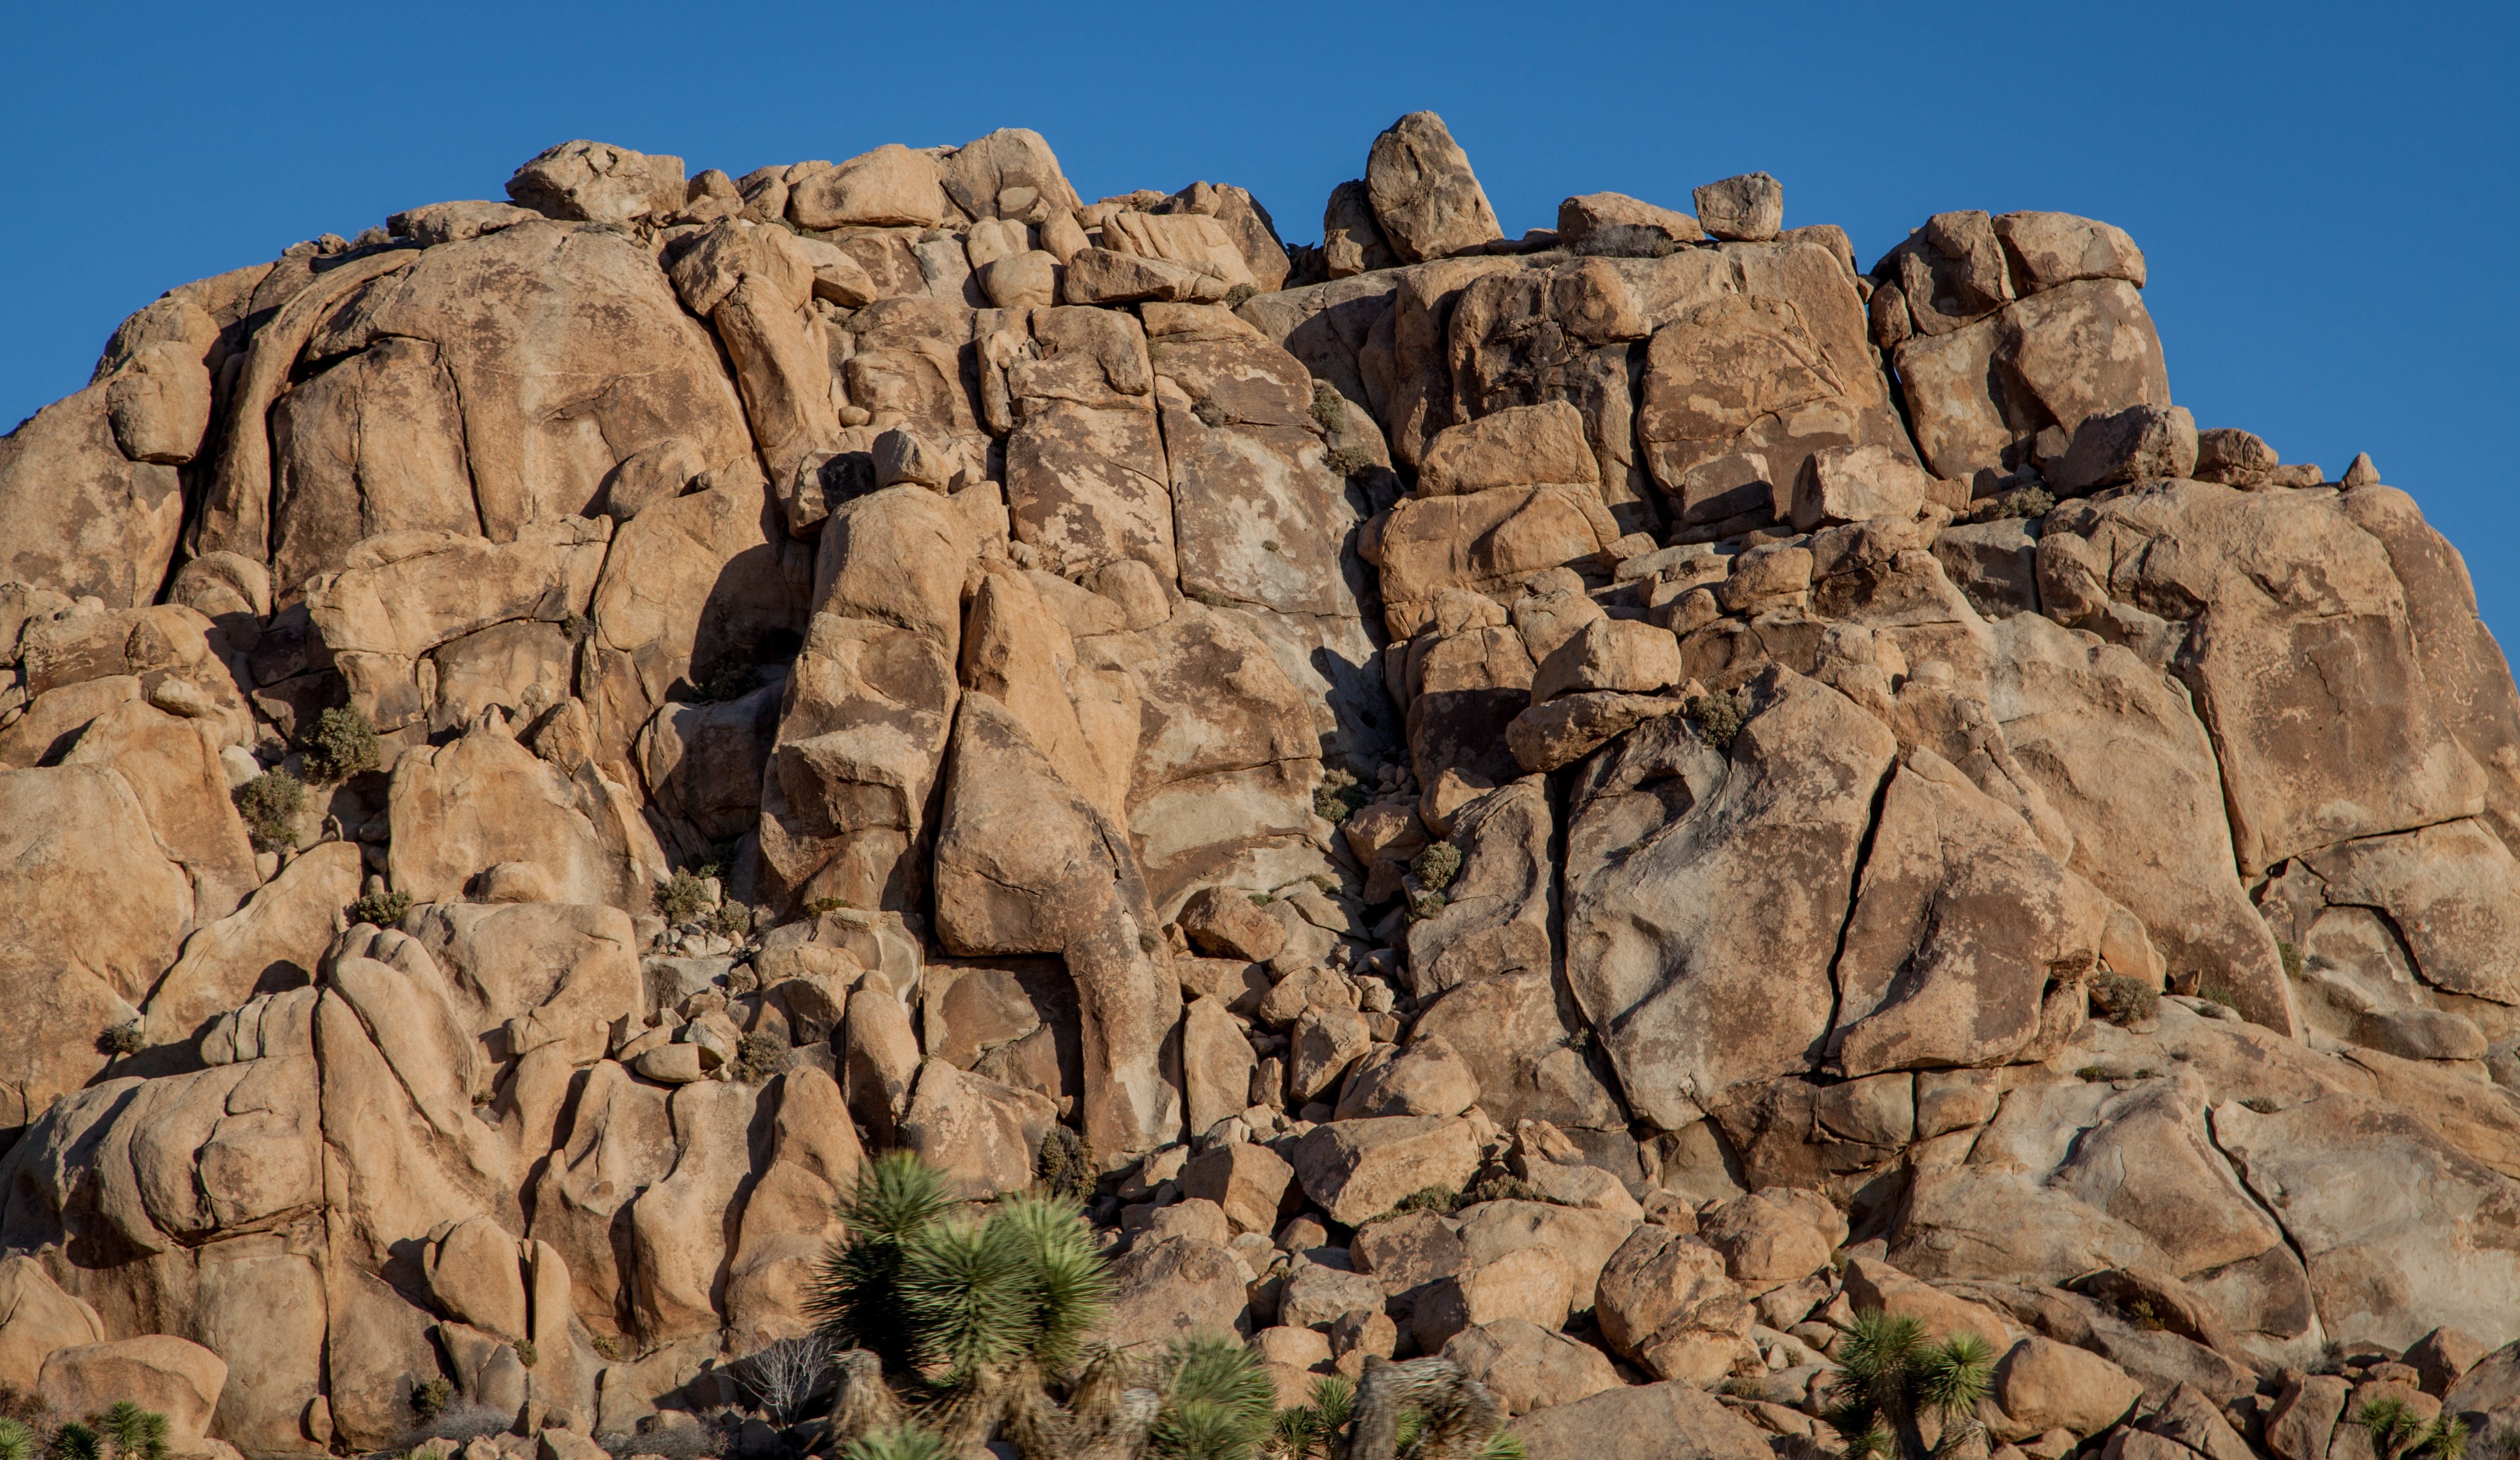
landscape, tree, nature, rock, wilderness, mountain, sky, sandstone, formation, canyon, national park, rocks, sunny, outside, geology, outcrop, badlands, boulder, escarpment, day, joshua tree, wadi, bedrock, batholith, outcropping, igneous rock, shrubland, plant community